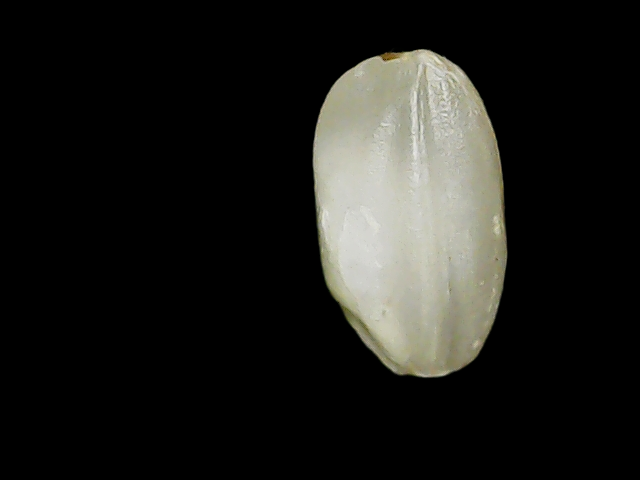
Rice variety: Binadhan8